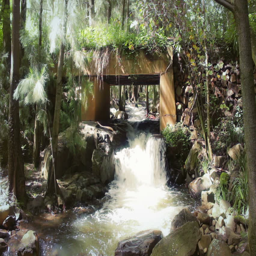
an over grown detail of a forest stream flowing under a small bridge